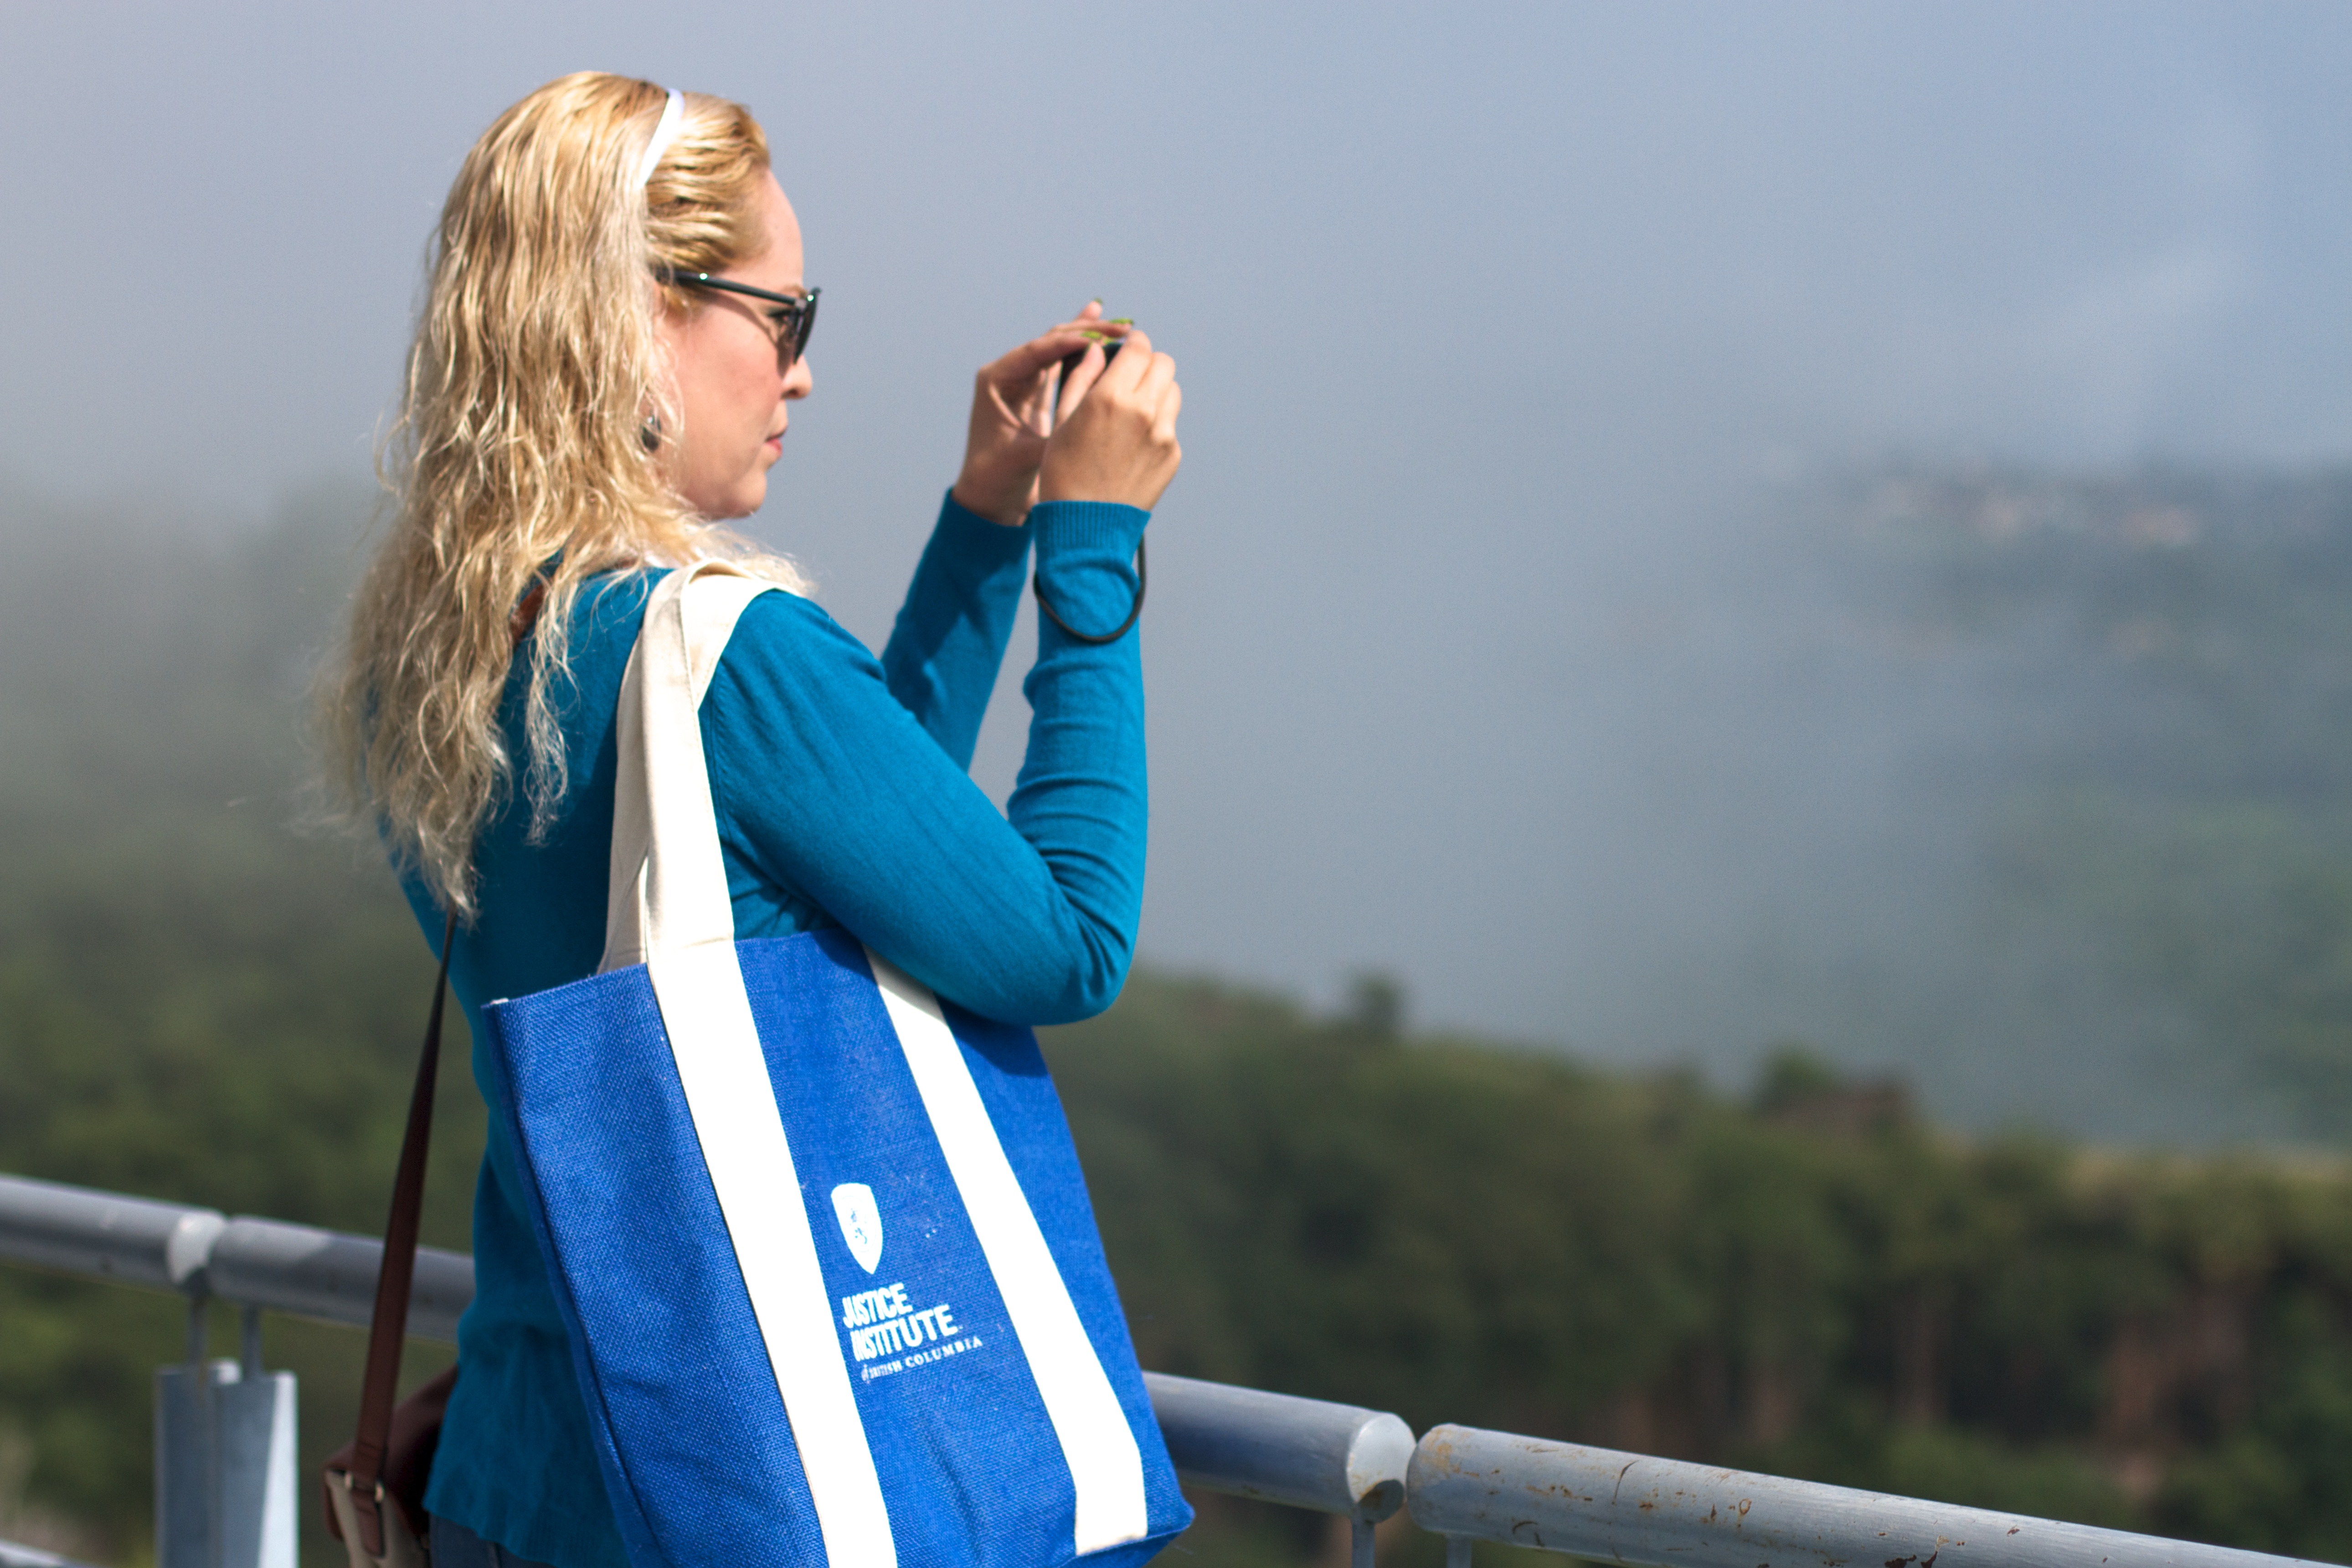
person, spring, blue, photograph, udgagora, interaction